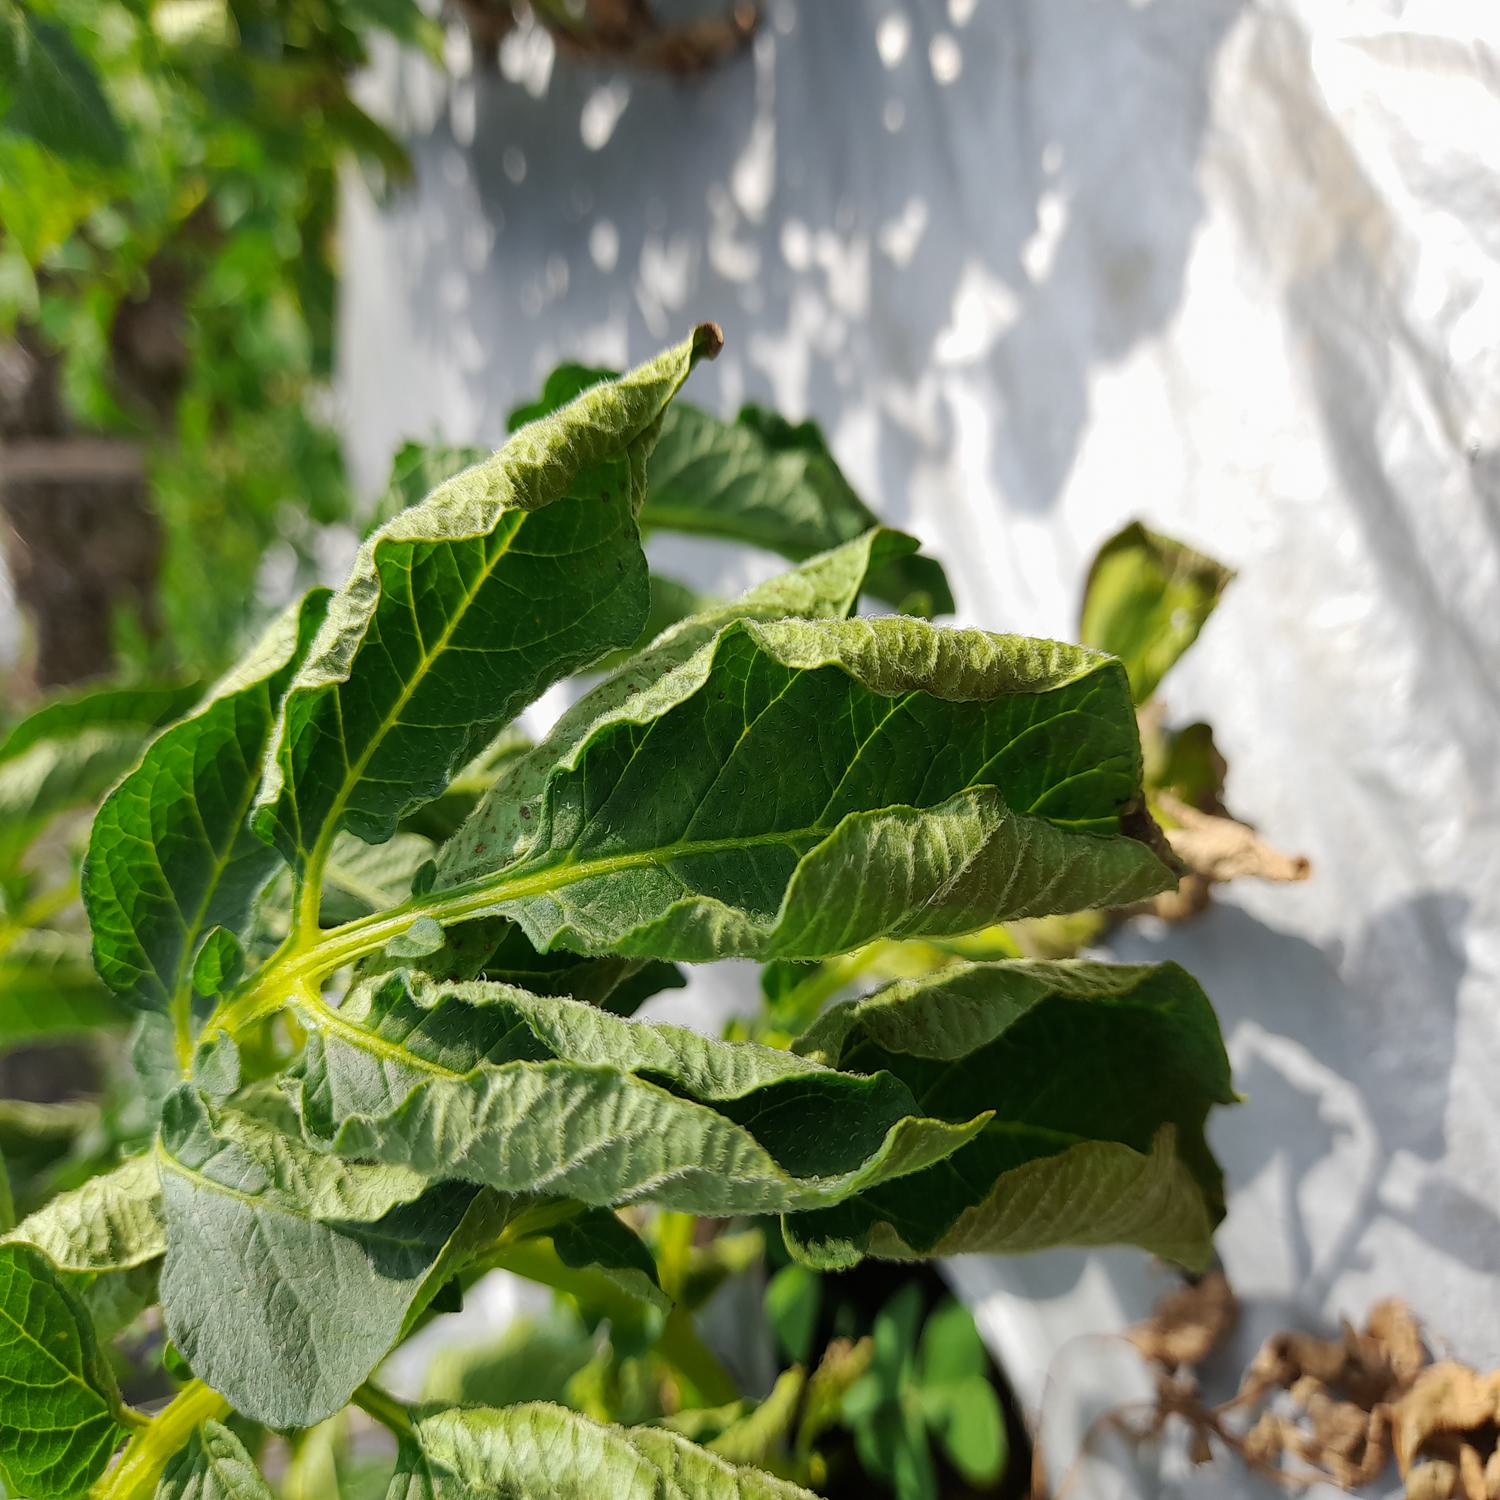
Etiqueta: Pudricion_Parda